Isabel Calvimontes

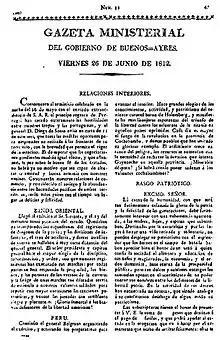
Publication regarding the subscription in the "Gazeta de Buenos-Ayres"

On May 30, 1812, fourteen society women of Buenos Aires met at the home of Tomasa de la Quintana, the wife of Antonio José de Escalada. The patrician women, who would become known as the "Sociedad Patriótica" (Patriotic Society) made donations equivalent to thirteen rifles and two ounces of gold so that, according to Bernardo de Monteagudo, they could say, "I armed this brave man who assured our freedom". The patricians requested that each of the rifles acquired with their contributions would bear the name of the donor. In addition to Calvimontes, the women who subscribed by donating a rifle were, Tomasa de la Quintana, María de los Remedios de Escalada, María de las Nieves de Escalada, María de la Quintana, María Eugenia de Escalada de Demaría, Ramona Esquivel y Aldao, Mariquita Sánchez, Petrona Bernardina Cordero, Rufina de Orma, María de la Encarnación Andonaégui de Valdepares, Magdalena de Castro de Herrero y Ángela Castelli de Irgazábal, while the two ounces of gold was donated by Carmen de la Quintanilla de Alvear. On June 26, the First Triumvirate accepted the patrician donation, rendering "the most expressive thanks in the name of the country", in the "Gazeta de Buenos-Ayres".